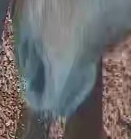
Face region: mouth_nostrils (mouth_chin_nostrils_and_profile)
Pain indicator: obviously_present